Controlled-access highway

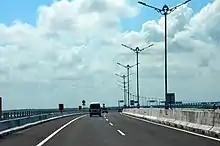
The Bali Mandara Toll Road, in Bali, Indonesia

Argentina has a national route system. It is connected to the Pan-American Highway. Argentina has a total of over of paved roads.